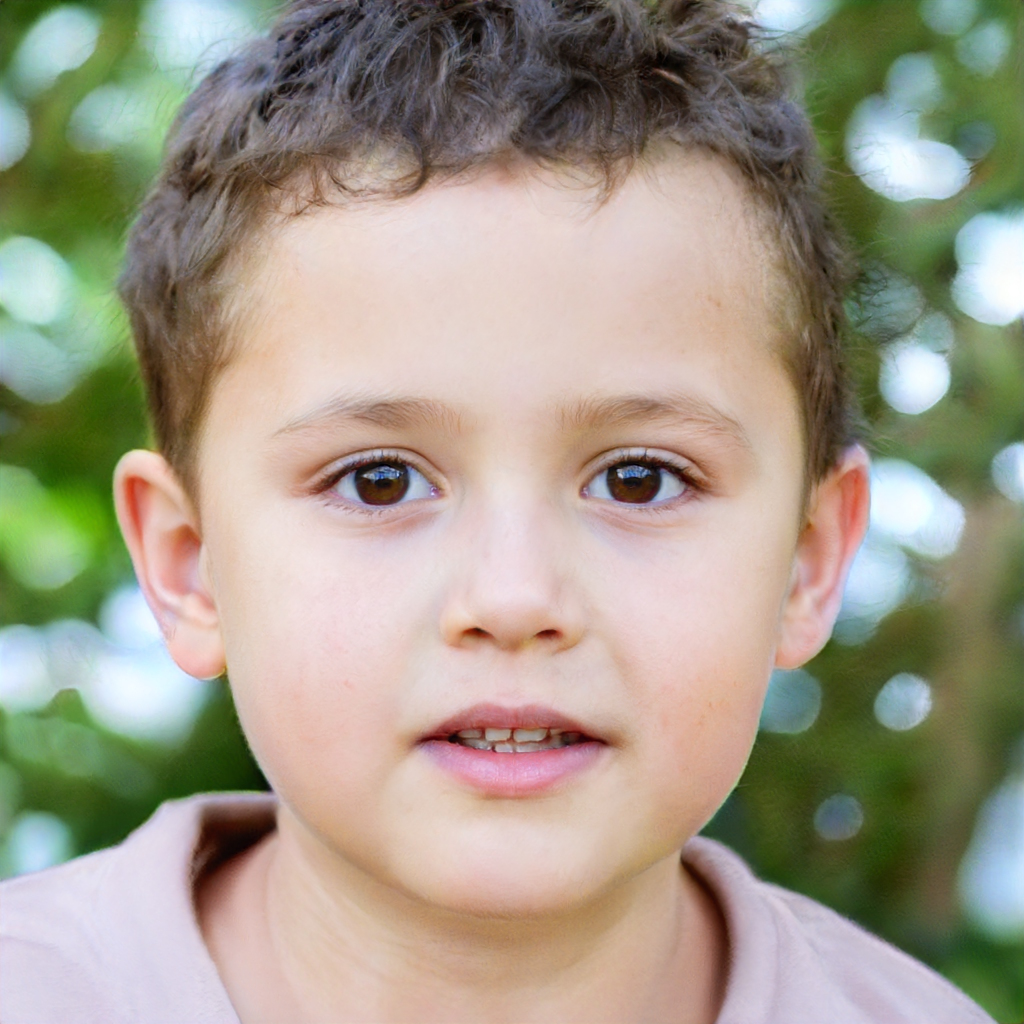
Gender: Male